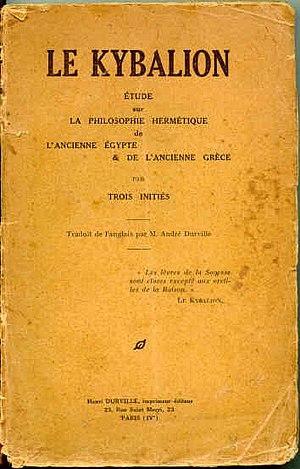
Le Kybalion : Étude sur la philosophie hermétique de l'ancienne Égypte et de l'ancienne Grèce est un livre ésotérique qui veut transmettre l'enseignement d'Hermès Trismégiste. Il est publié anonymement en 1908 par un groupe qui se fait appeler « Trois Initiés ».